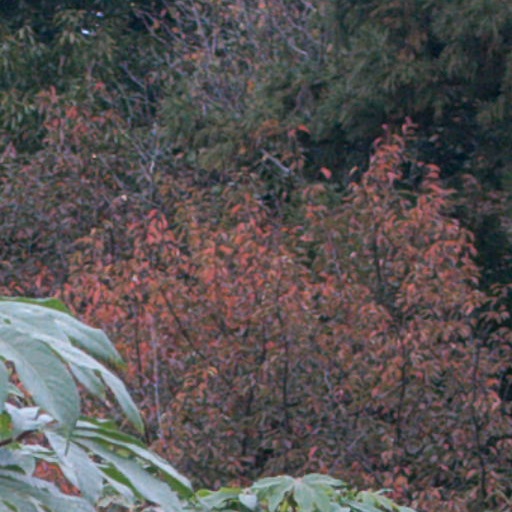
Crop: cassava